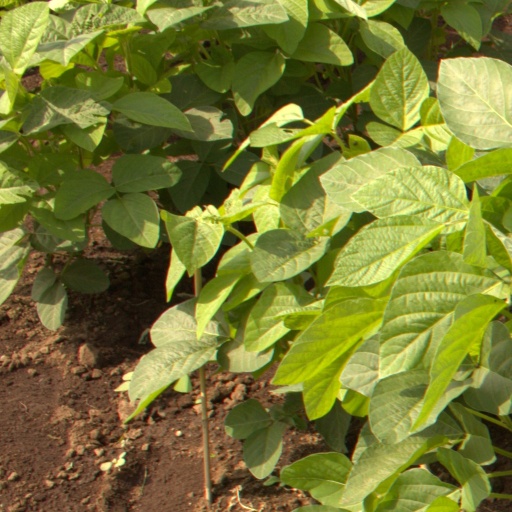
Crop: soybean